Dillenburg station

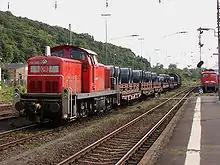
Freight train from Dillenburger freight yard to the steel works

The station is divided into two parts: the passenger station and the adjacent freight yard to its south. Here, regional freight traffic from Haiger and Dillenburg stations is consolidated and linked to the national transport network via the Wetzlar and Kreuztal freight yards. Dillenburg freight yard is also of great importance for the supply of the local ThyssenKrupp Nirosta steel mill with steel coils, delivered every day except Thursday in a single train from the Ruhr area (especially Bochum).